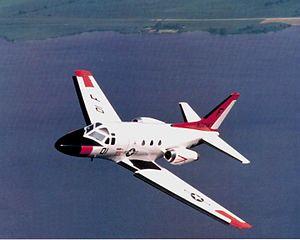
Le North American Sabreliner est un avion d'affaire à réaction développé par North American Aviation. Il a été proposé à l'US Air Force en réponse au programme Utility Trainer Experimental. La version militaire, baptisée T-39 Sabreliner, est utilisée aussi bien par l'US Air Force que par l'US Navy. Des versions civiles de l'appareil ont aussi été développées. Il doit son surnom de « Sabreliner » au fait qu'il possède la même voilure que le F-86 Sabre.
Ceci est la liste des aéronefs qui sont utilisés en 2013 dans les forces armées des États-Unis. La liste est d’abord découpée en fonction des branches de l’armée américaine puis en fonction du type d’appareil. Plusieurs interventions sur l'article n'ont pas tenu compte de la date.